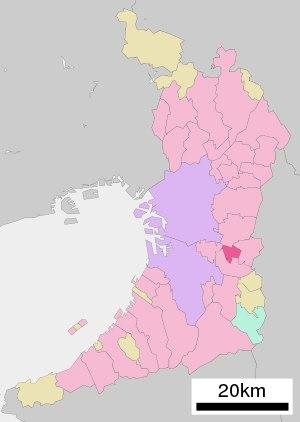
Fujiidera est une municipalité ayant le statut de ville dans la préfecture d'Osaka, au Japon. La ville a reçu ce statut en 1966.